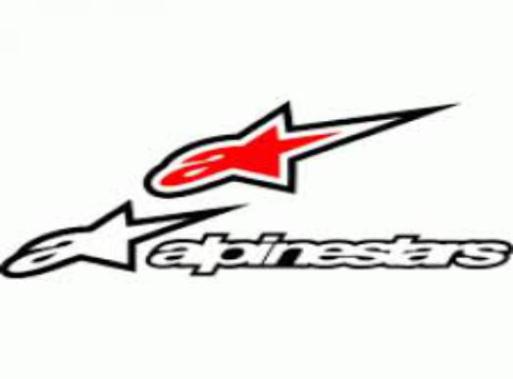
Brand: alpinestars-1
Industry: Clothes